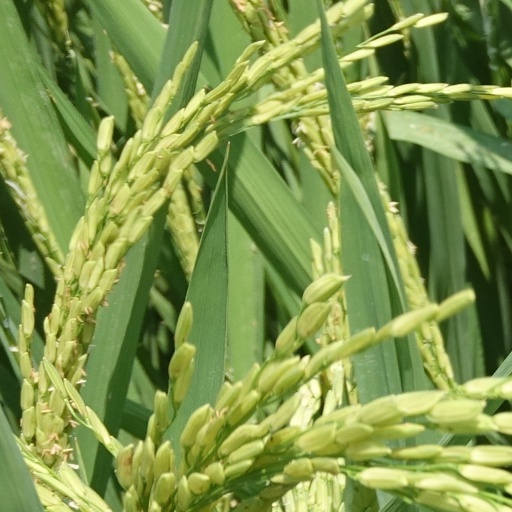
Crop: rice